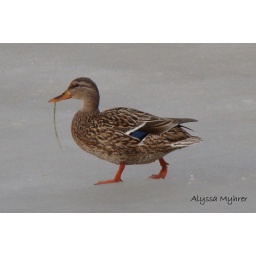
female mallard duck with grass in her mouth